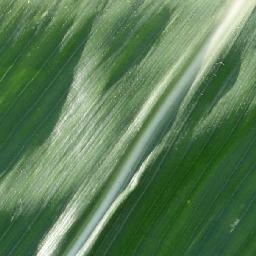
Label: Corn___healthy